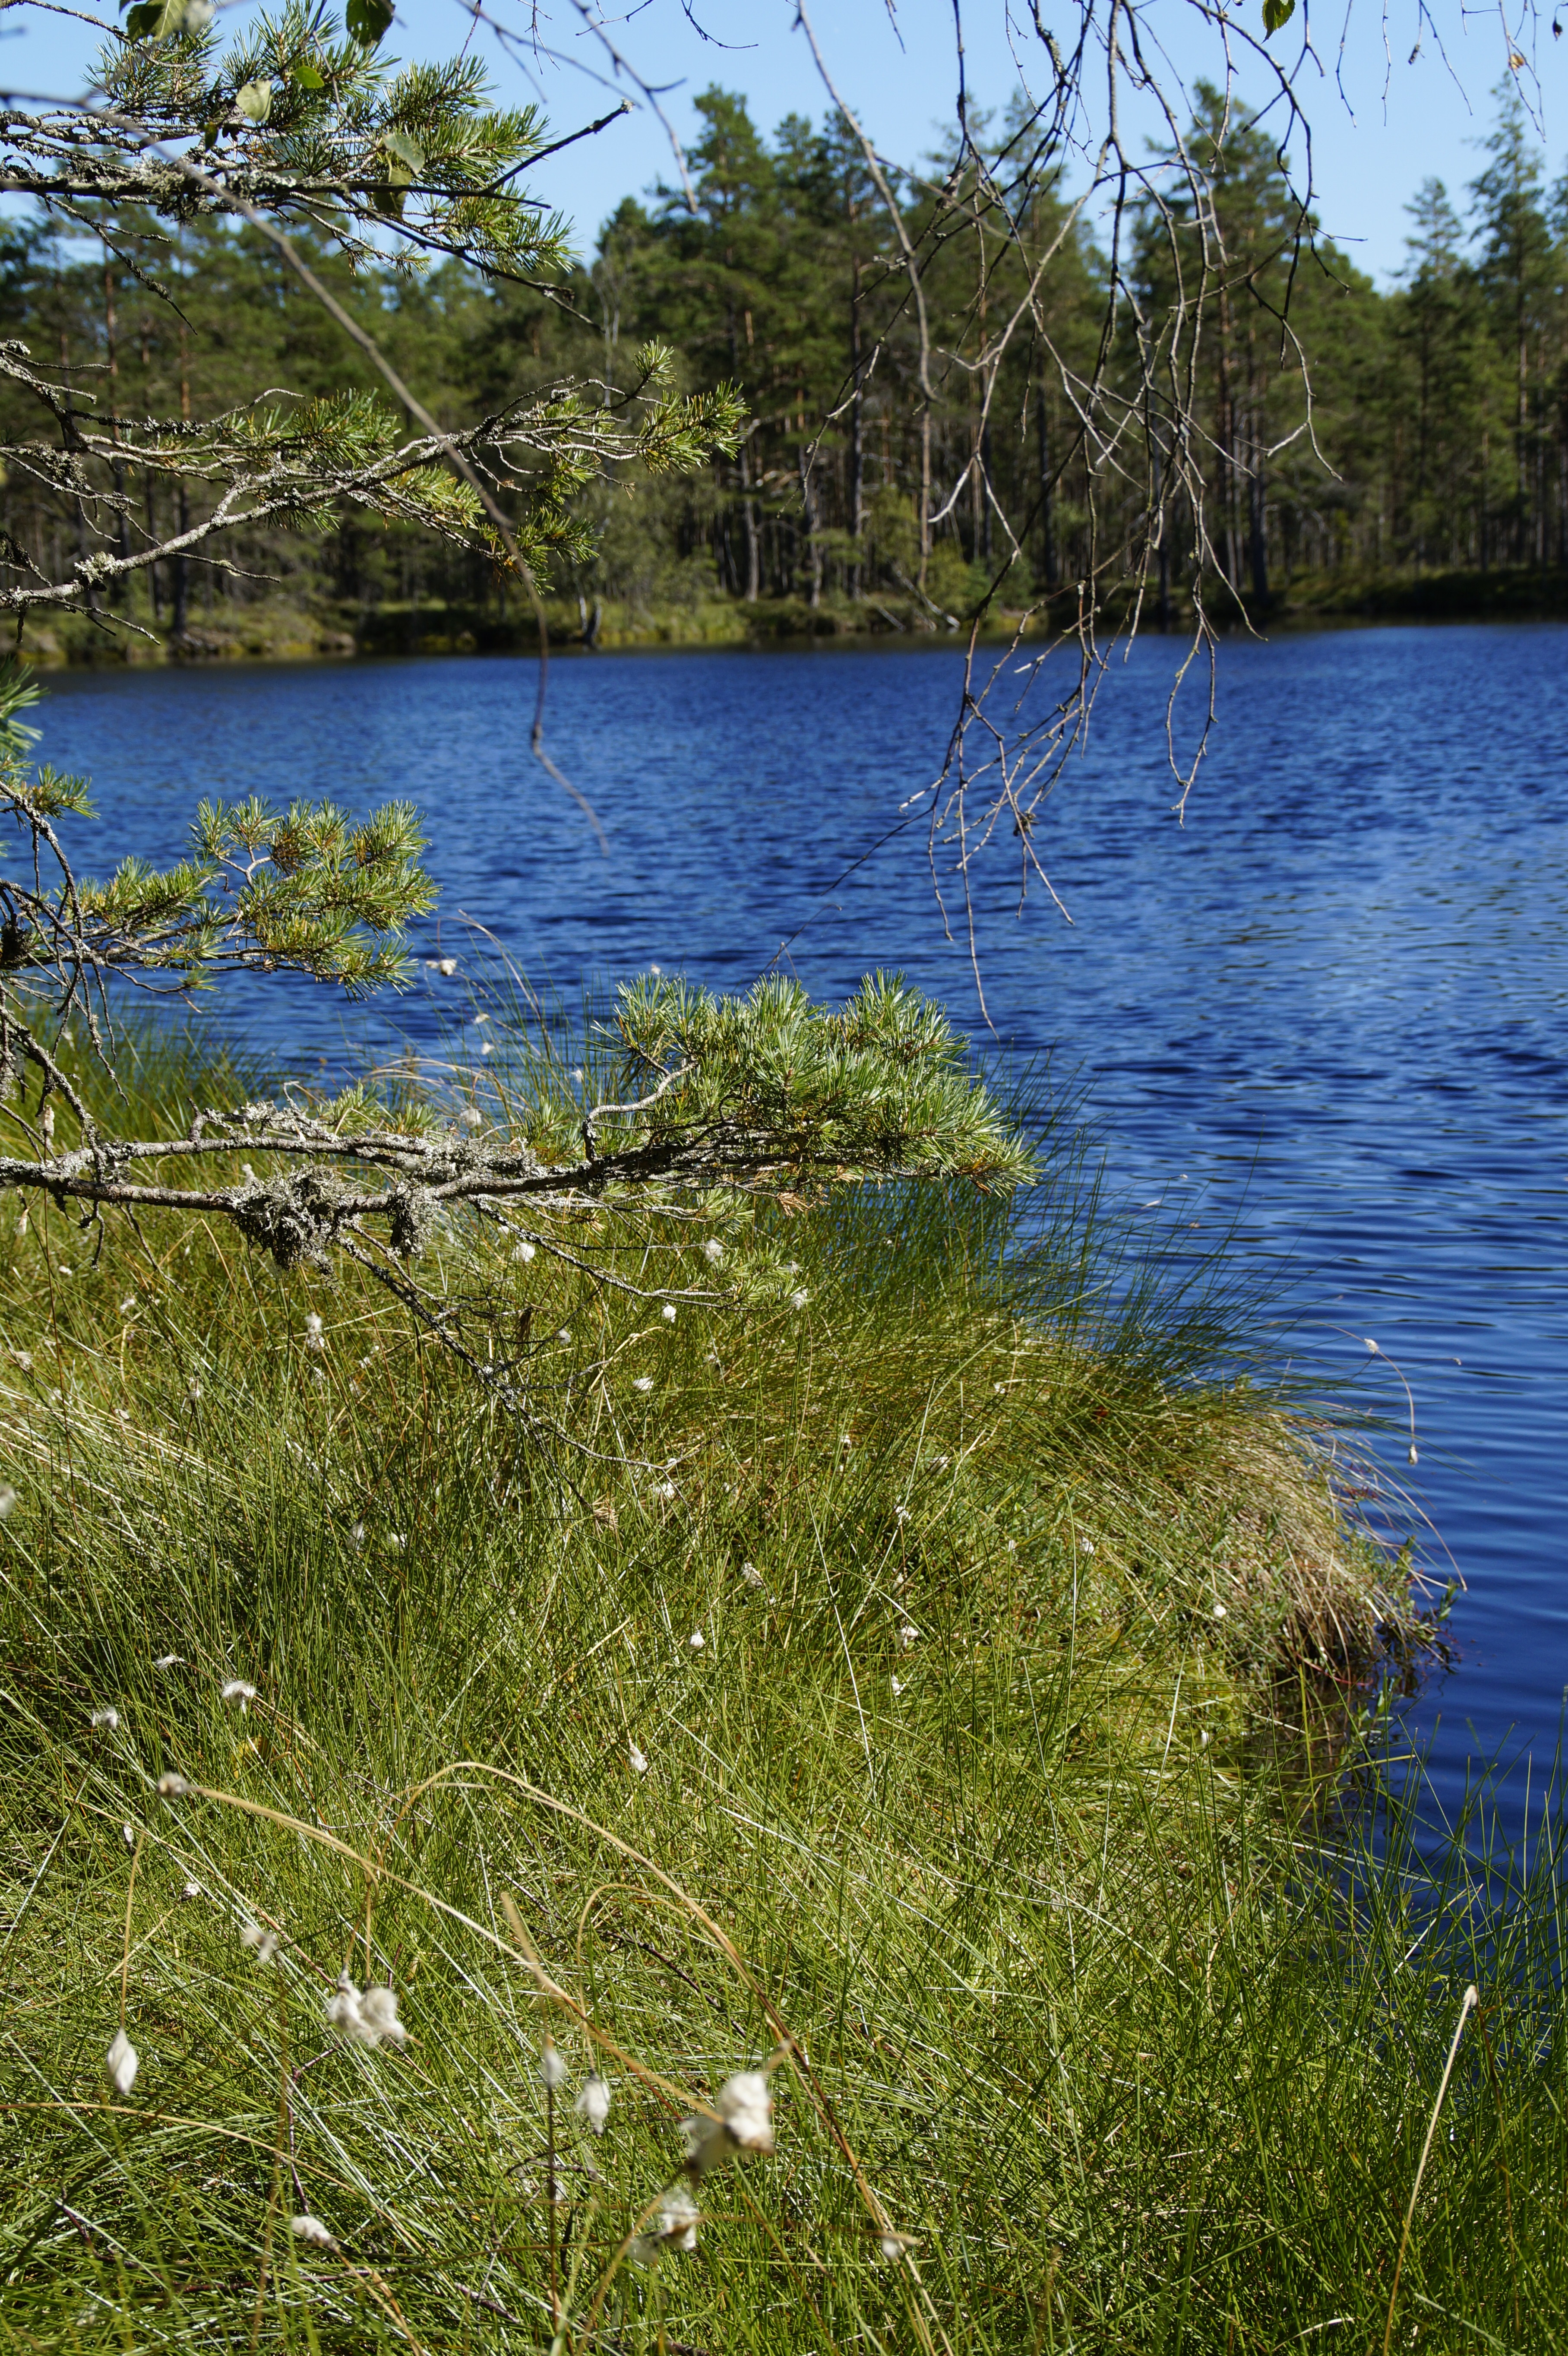
landscape, tree, water, nature, grass, marsh, wetlands, wilderness, plant, meadow, flower, lake, river, pond, stream, reflection, reservoir, body of water, moor, sweden, wetland, habitat, moist, ecosystem, moorland, grasses, nature conservation, nature reserve, fish pond, bog lake, silly mosse, natural environment, grass family